Harold Arthur Poling

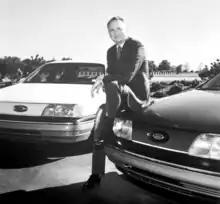
Poling in 1986

Harold Arthur "Red" Poling (October 14, 1925 – May 12, 2012) was an American automobile businessman who was CEO and chairman of Ford Motor Company from 1990 to 1993.